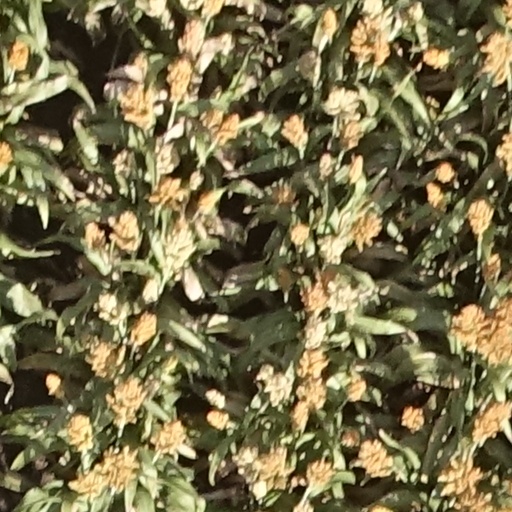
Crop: sorghum